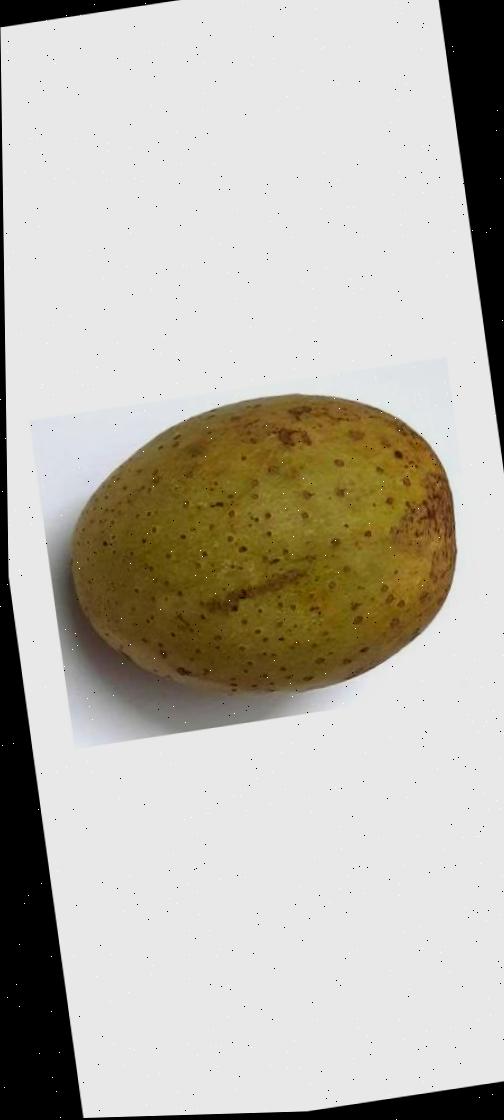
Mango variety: Gourmoti